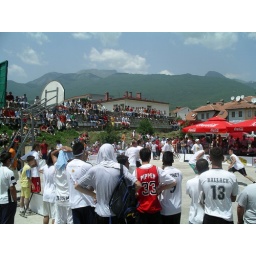
street ball tournament in peja, kosova